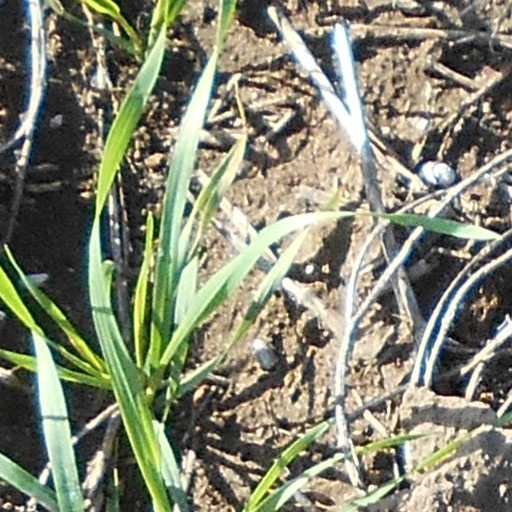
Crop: wheat